Charles B. Norton

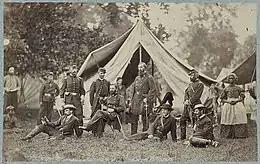
General Porter's staff, August 1862 is standing on the right. See also:

Charles Benjamin Norton (July 1, 1825 – 1891) was an American archivist, early American historian and publisher of books, a dealer in rare books and one of the few individuals in his day that made arduous efforts to preserve early American history in the form of published manuscripts, books, diaries, letters, etc. He founded "Norton's Literary Letter", a numismatic journal, in 1857. Norton also served as a Lieutenant-Colonel on the staff of General Fitz John Porter during the American Civil War. After the war, he kept abreast of the post-war American inventions and developments of ordnance and munitions and authored and edited several books outlining this advent.